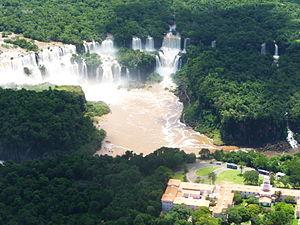
Chutes d'Iguazú, dans la Province de Misiones (Argentine). Português: Cataratas do Iguaçu, em Província de Misiones (Argentina).